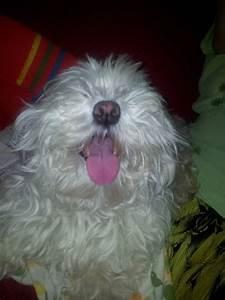
dog